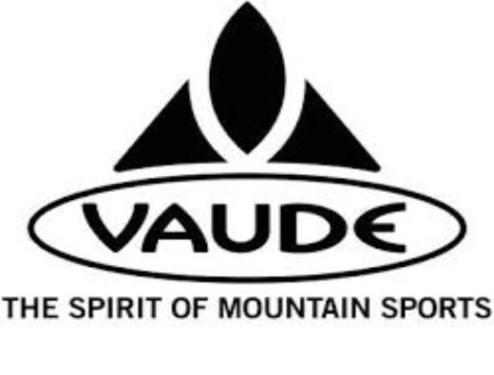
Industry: Others